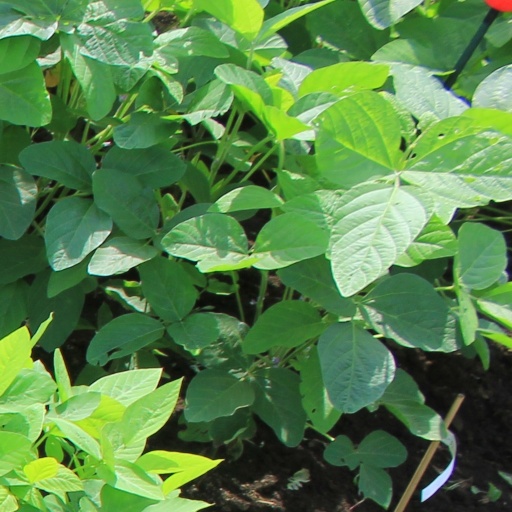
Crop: soybean